Brazilian Romantic painting

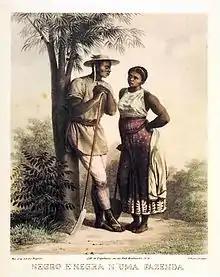
Rugendas: "Black man and woman on a farm". Artistic-Cultural Collection of the Governmental Palaces of the State of São Paulo

The roots of Brazilian Romantic painting, though achieving dominance only between 1850 and 1860, can be traced back to the early 19th century, which coincided with the arrival of numerous foreign naturalists on scientific expeditions. Among them were painters and illustrators drawn to Brazil by the burgeoning Romantic emphasis on the value of nature and the allure of the exotic. These artists included Thomas Ender, a participant in the . His work focused on depicting "ethnic encounters" within the urban landscape and surrounding areas of Rio de Janeiro. Another notable figure was Johann Moritz Rugendas, who accompanied the . According to Pablo Diener, his work was "possessed of the emotion that German Romanticism defines as "Fernweh", that is, nostalgia for the distant". Rugendas' watercolors, later reproduced as prints, often portrayed indigenous people and individuals of African descent in an idealized manner. However, his works also acknowledged their hardships, demonstrating a degree of social commentary. Furthermore, he exhibited a characteristically Romantic spirit of artistic independence by prioritizing his own creative vision over demands for strict scientific accuracy.